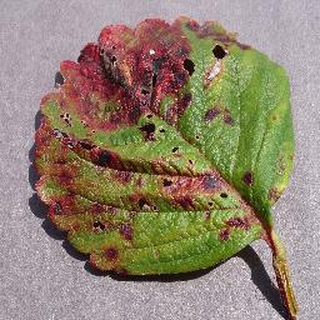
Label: strawberry_leaf_scorch